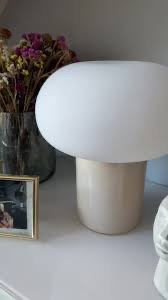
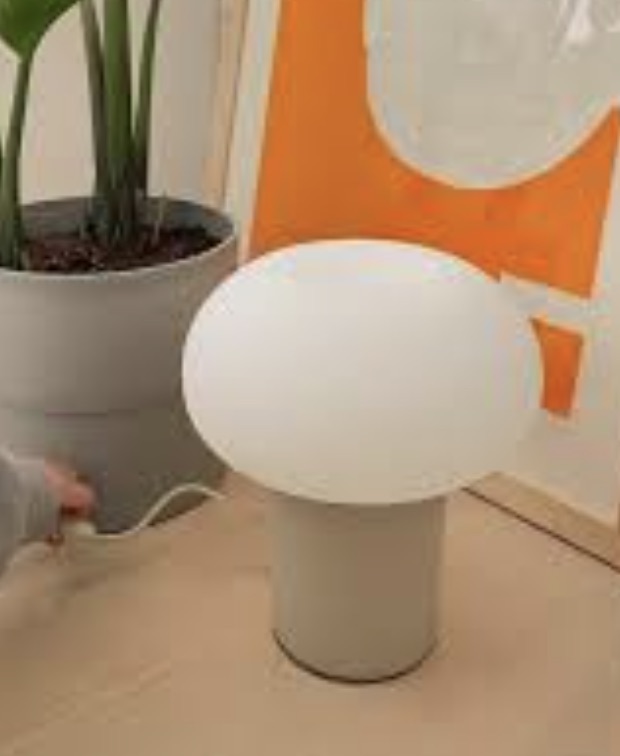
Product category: misc
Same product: yes